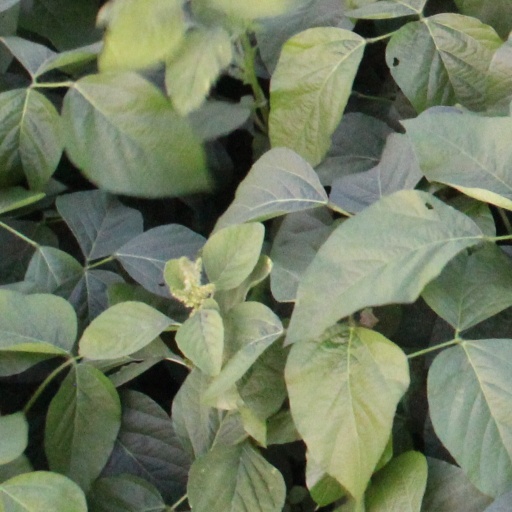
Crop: soybean